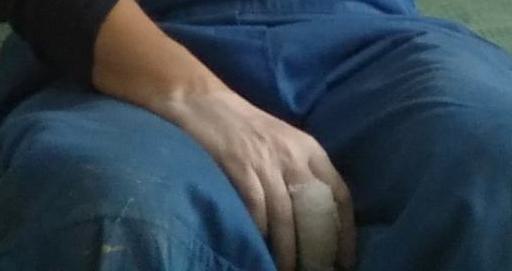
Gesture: no_gesture